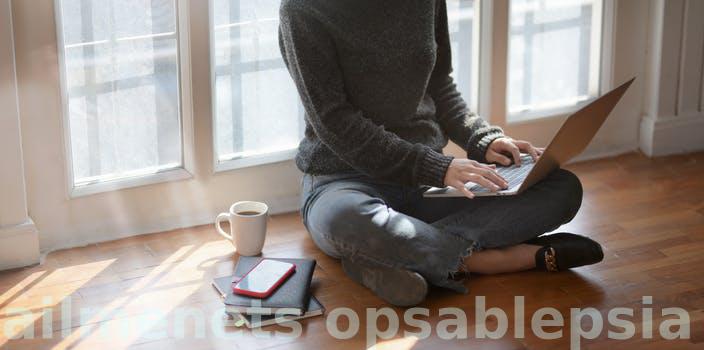
Label: Watermark